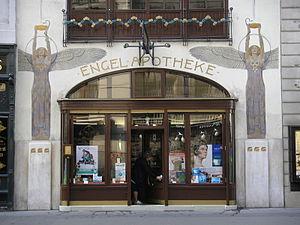
La pharmacie À l'Ange blanc est une pharmacie de style Art nouveau caractéristique de la Sécession viennoise édifiée par les architectes Oskar Laske et Viktor Fiala à Vienne en Autriche.